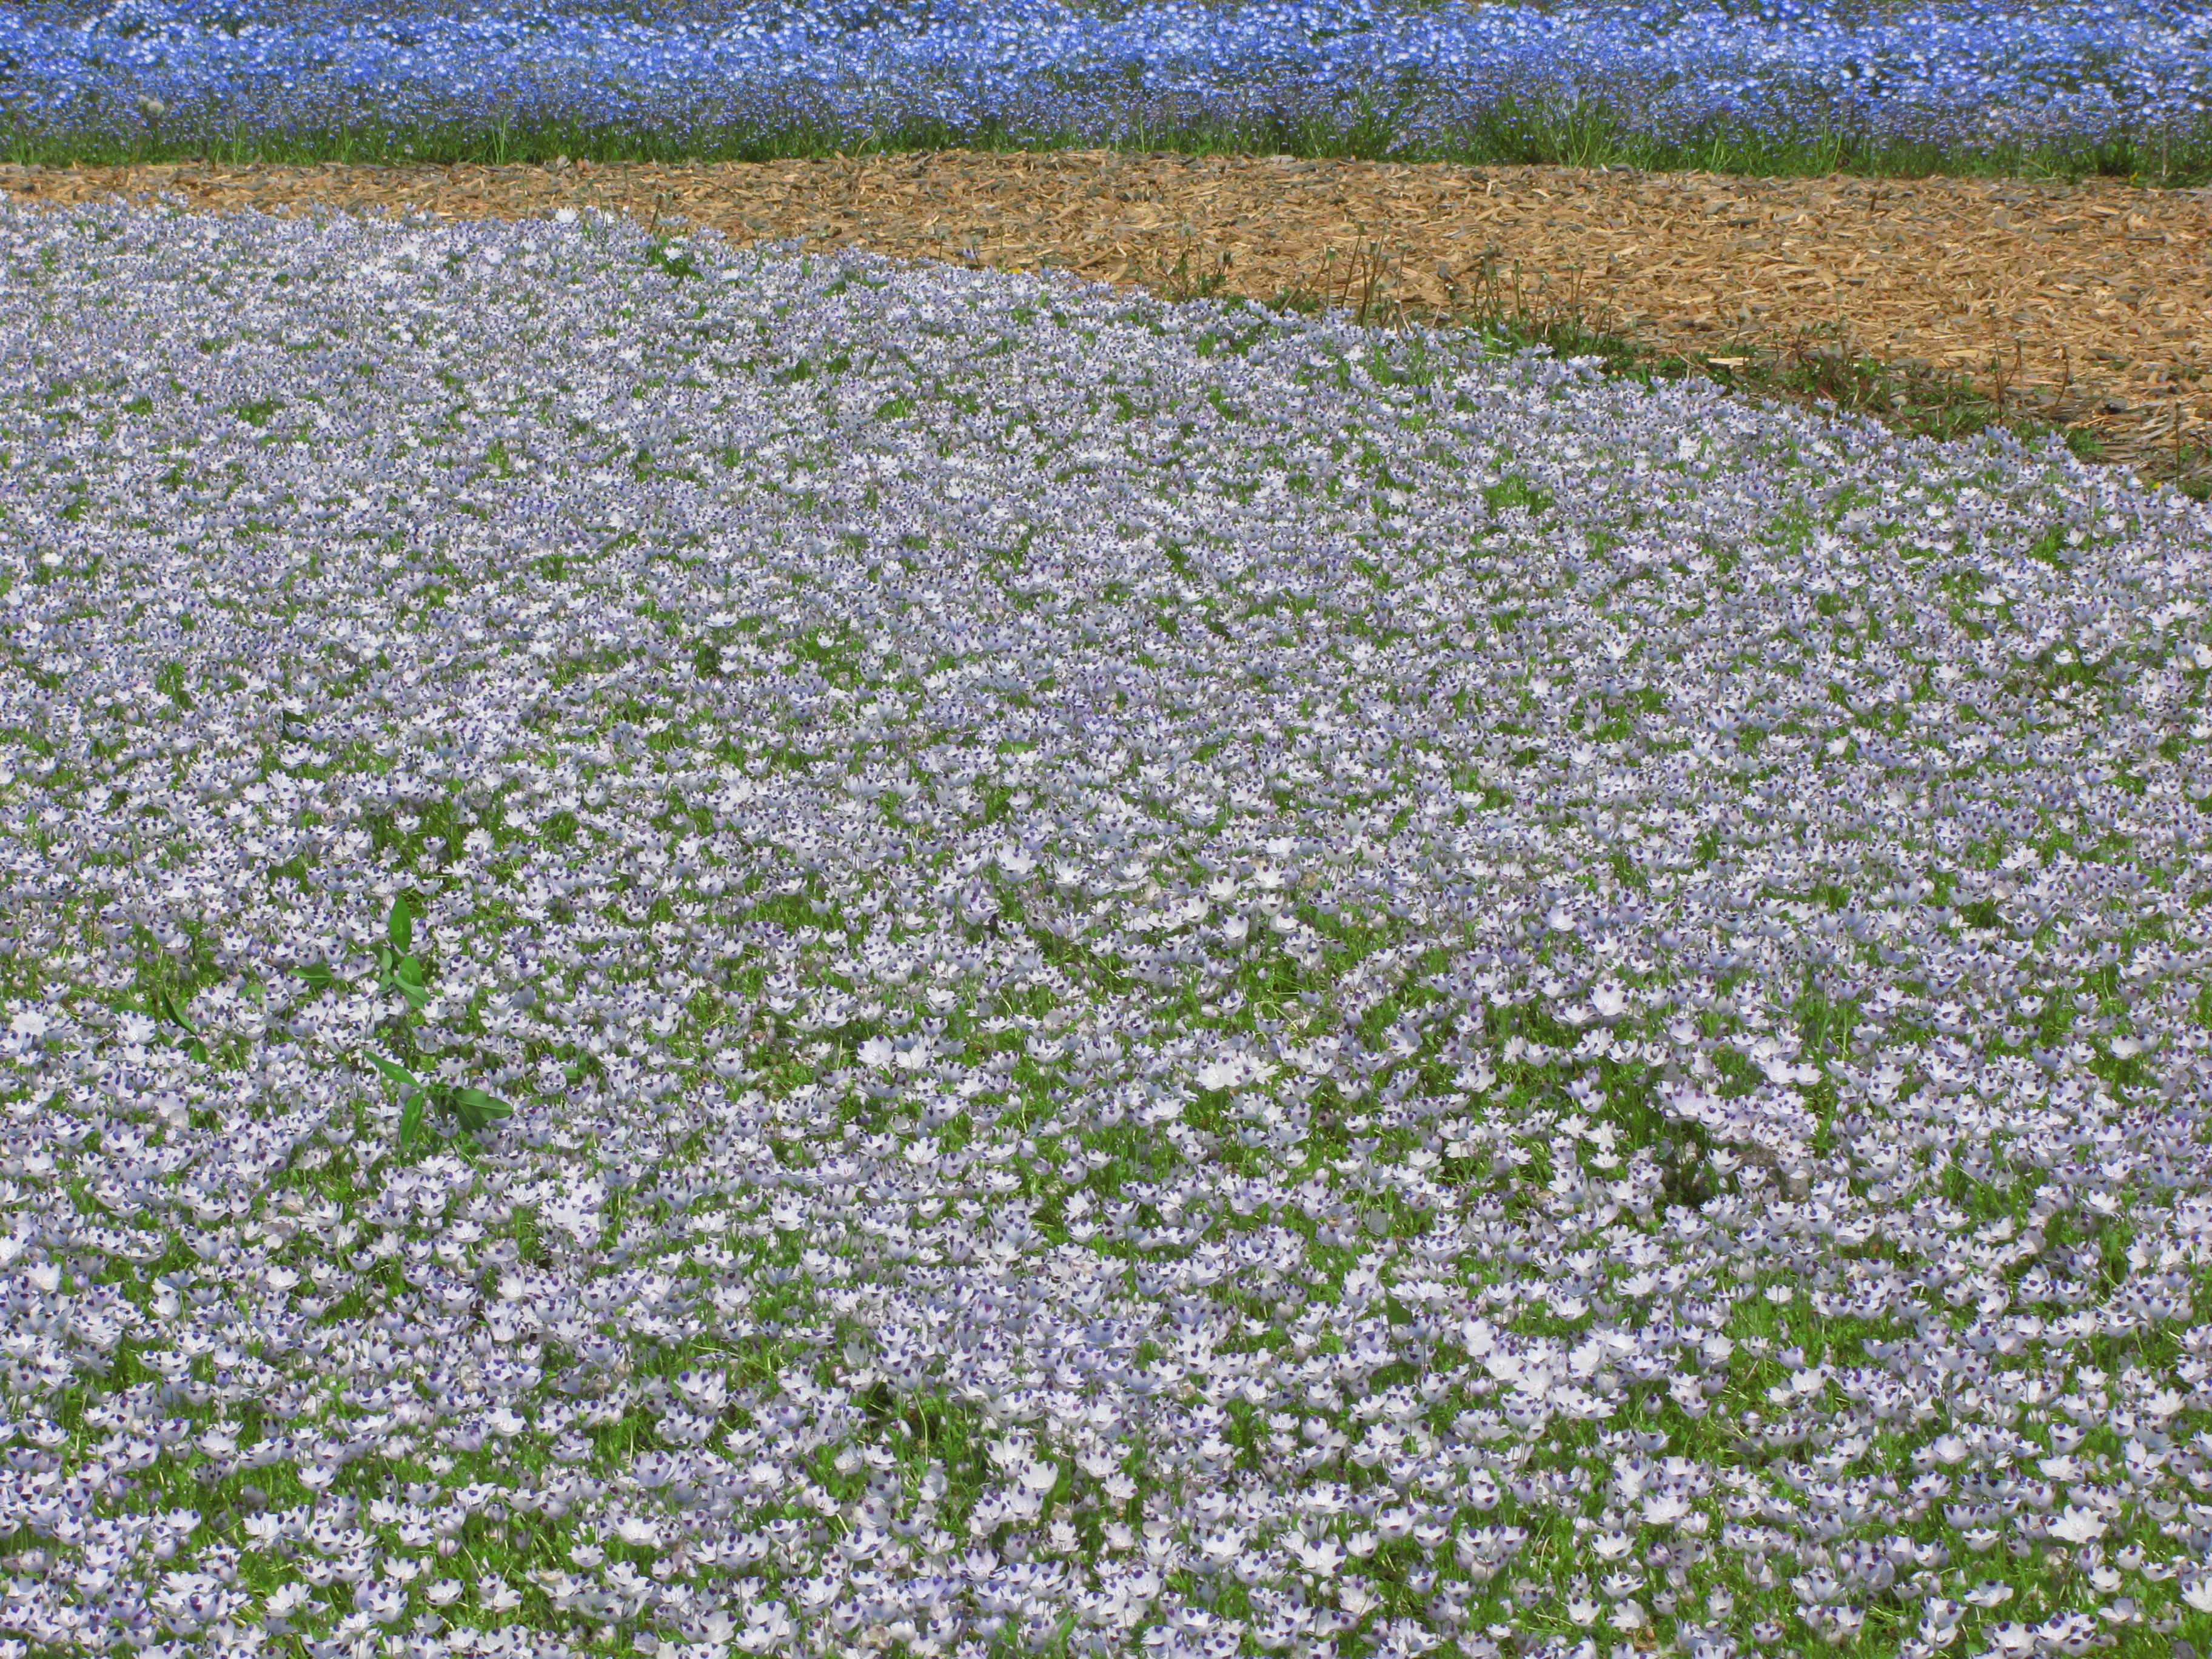
grass, plant, field, lawn, meadow, flower, pattern, high, crop, agriculture, wildflower, background, grassland, wallpaper, hires, ecosystem, flowerpicturesnolimits, hi, res, resolution, g7, tundra, flowering plant, grass family, land plant, english lavender